Molecular sieve

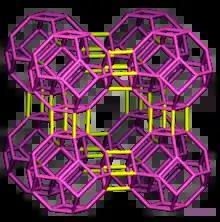
Typical molecular sieves are of the LTA type. They feature sodium aluminosilicates cages (sodium not shown) that have high affinity for water.

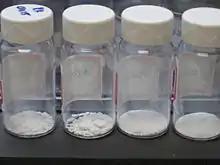
Vials of mesoporous silica

A molecular sieve is a material with pores of uniform size comparable to that of individual molecules, linking the interior of the solid to its exterior. These materials embody the molecular sieve effect, in which molecules larger than the pores are preferentially sieved, allowing for the selective adsorption of specific compounds based on their molecular size. Many kinds of materials exhibit some molecular sieves, but zeolites dominate the field. Zeolites are almost always aluminosilicates, or variants where some or all of the Si or Al centers are replaced by similarly charged elements.